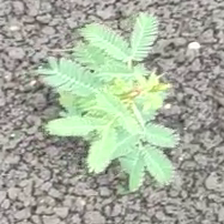
Weed species: Dwarf_cassia_(Chamaecrista pumila)